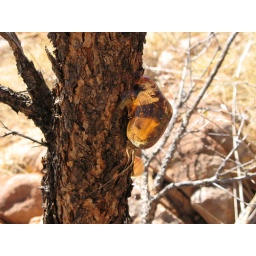
Terminalia gum ball trees near Limestone bore 2